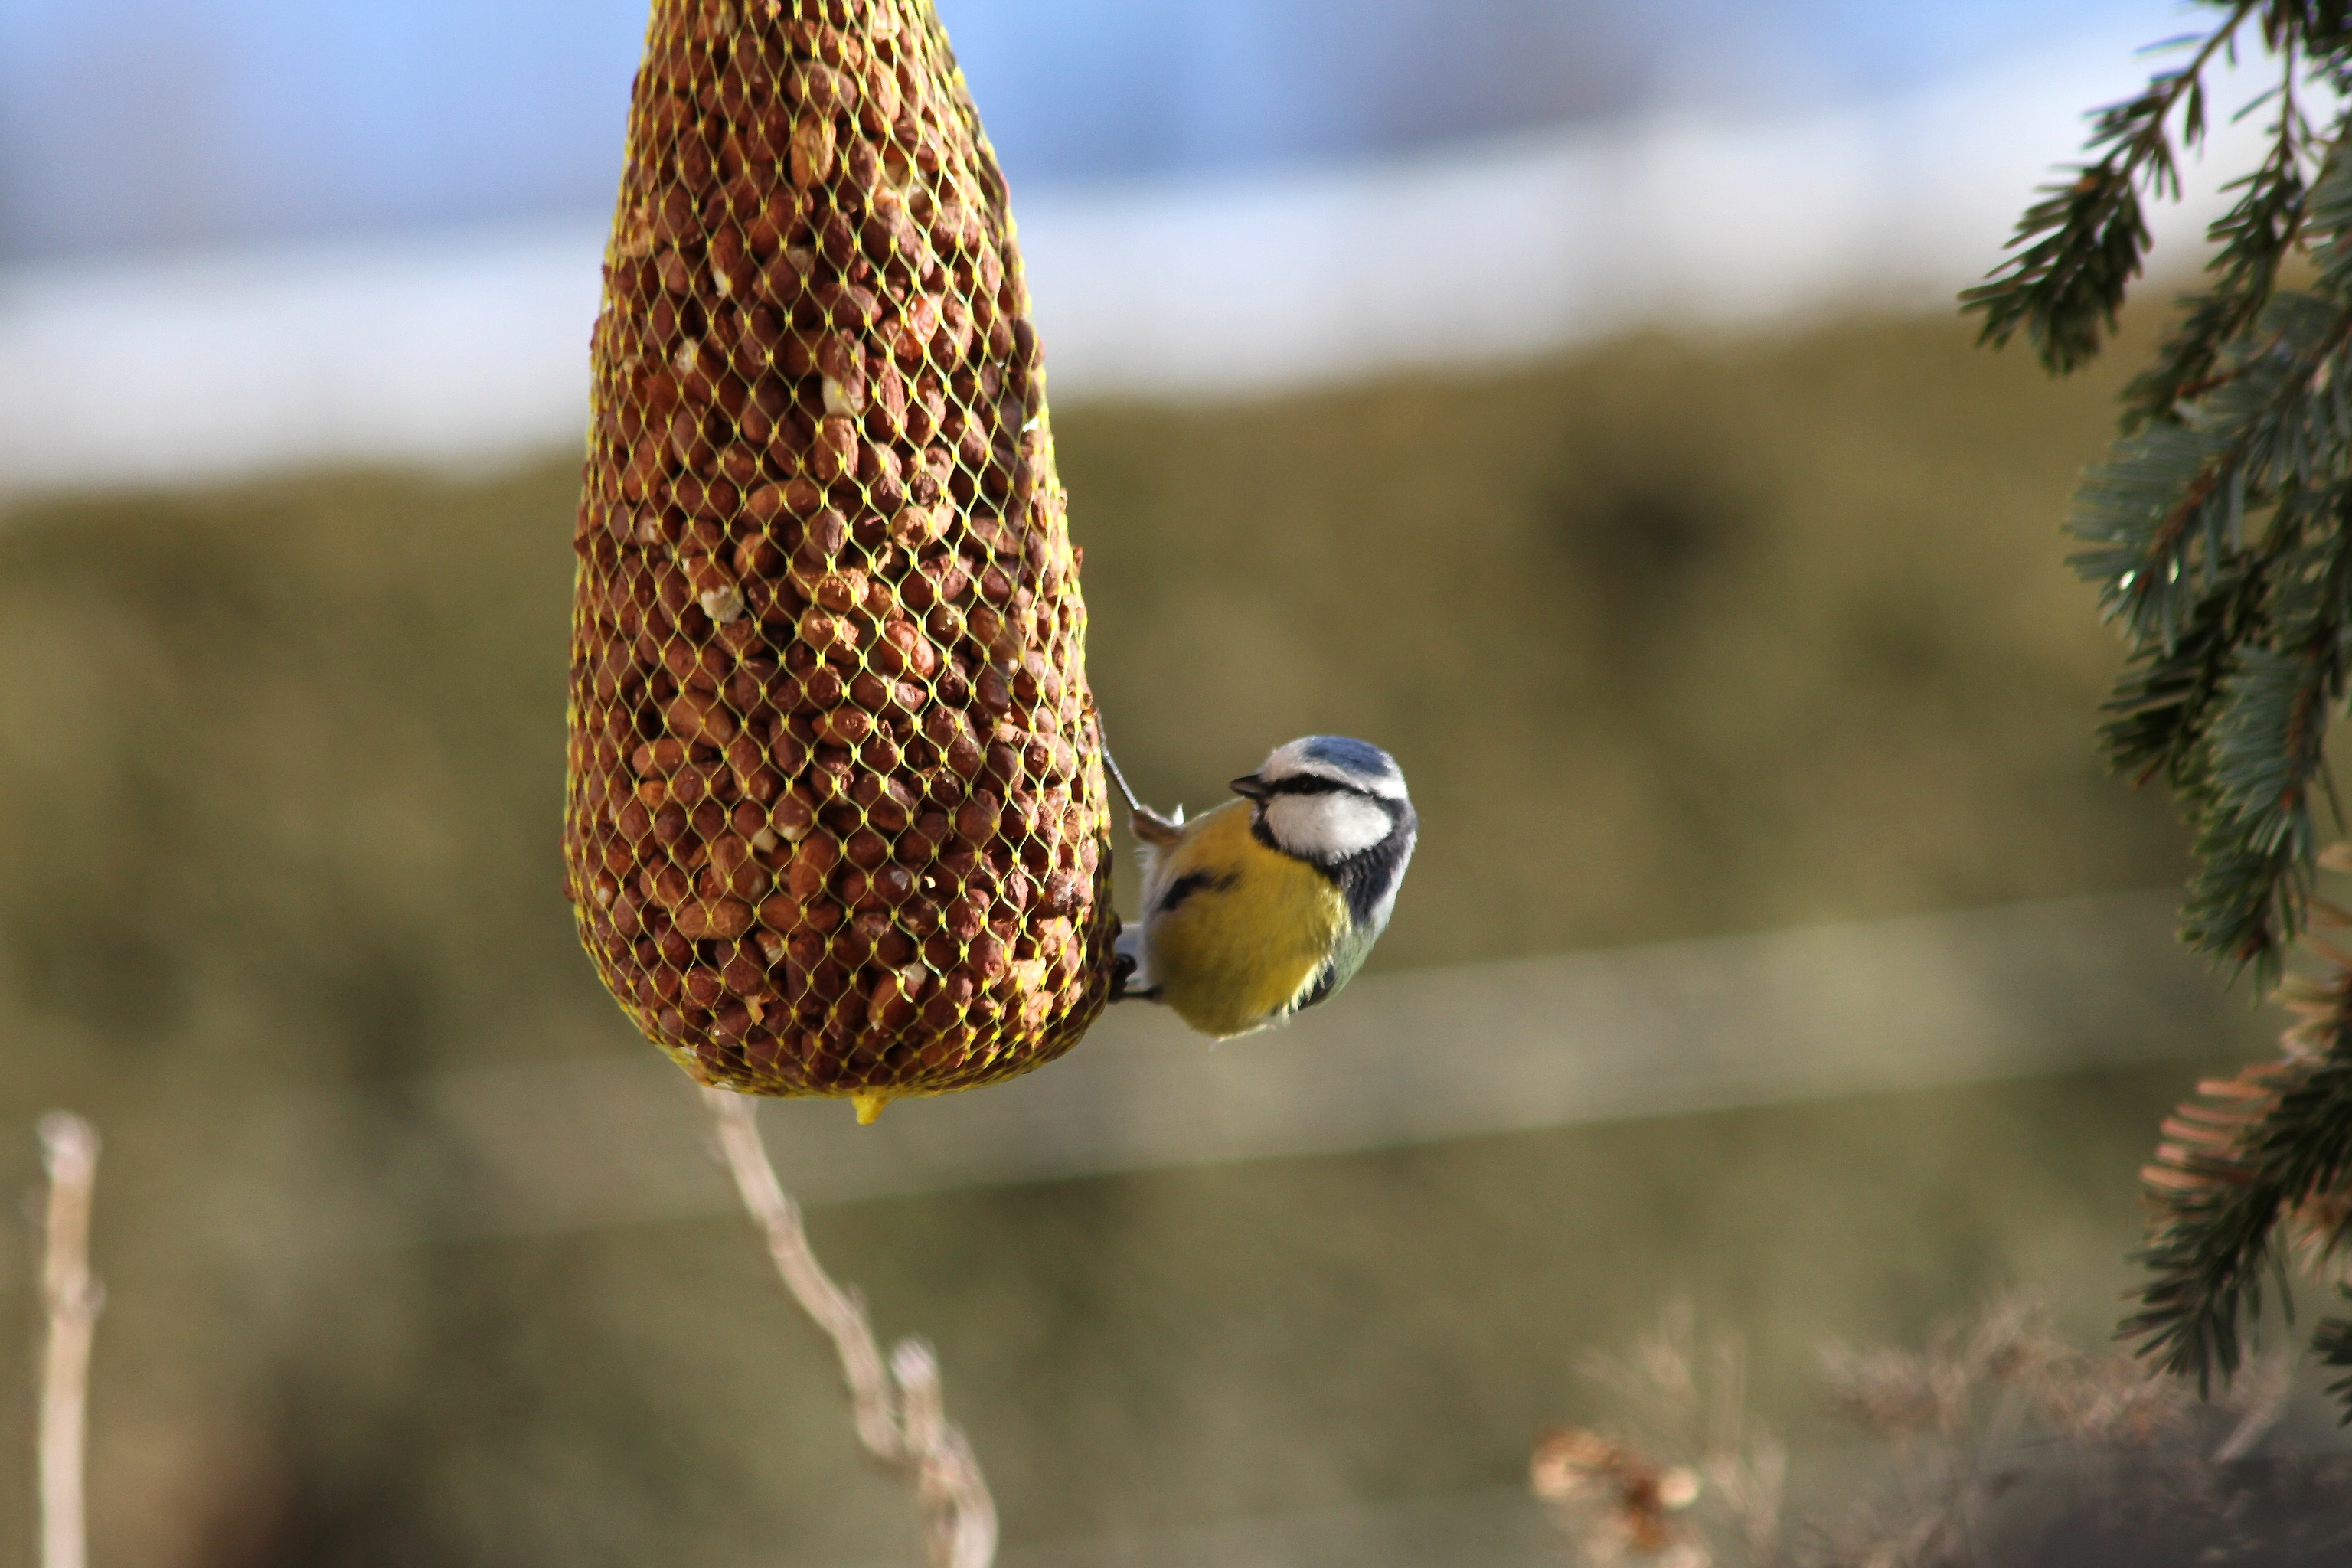
tree, nature, branch, bird, plant, photography, leaf, flower, animal, wildlife, young, food, spring, autumn, botany, garden, eat, flora, fauna, close up, songbird, feeding, blue tit, tit, twitter, animal world, foraging, wildlife photography, macro photography, small bird, claws out, fat balls